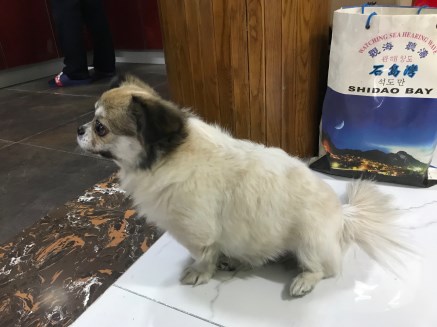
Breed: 806-n000129-papillon